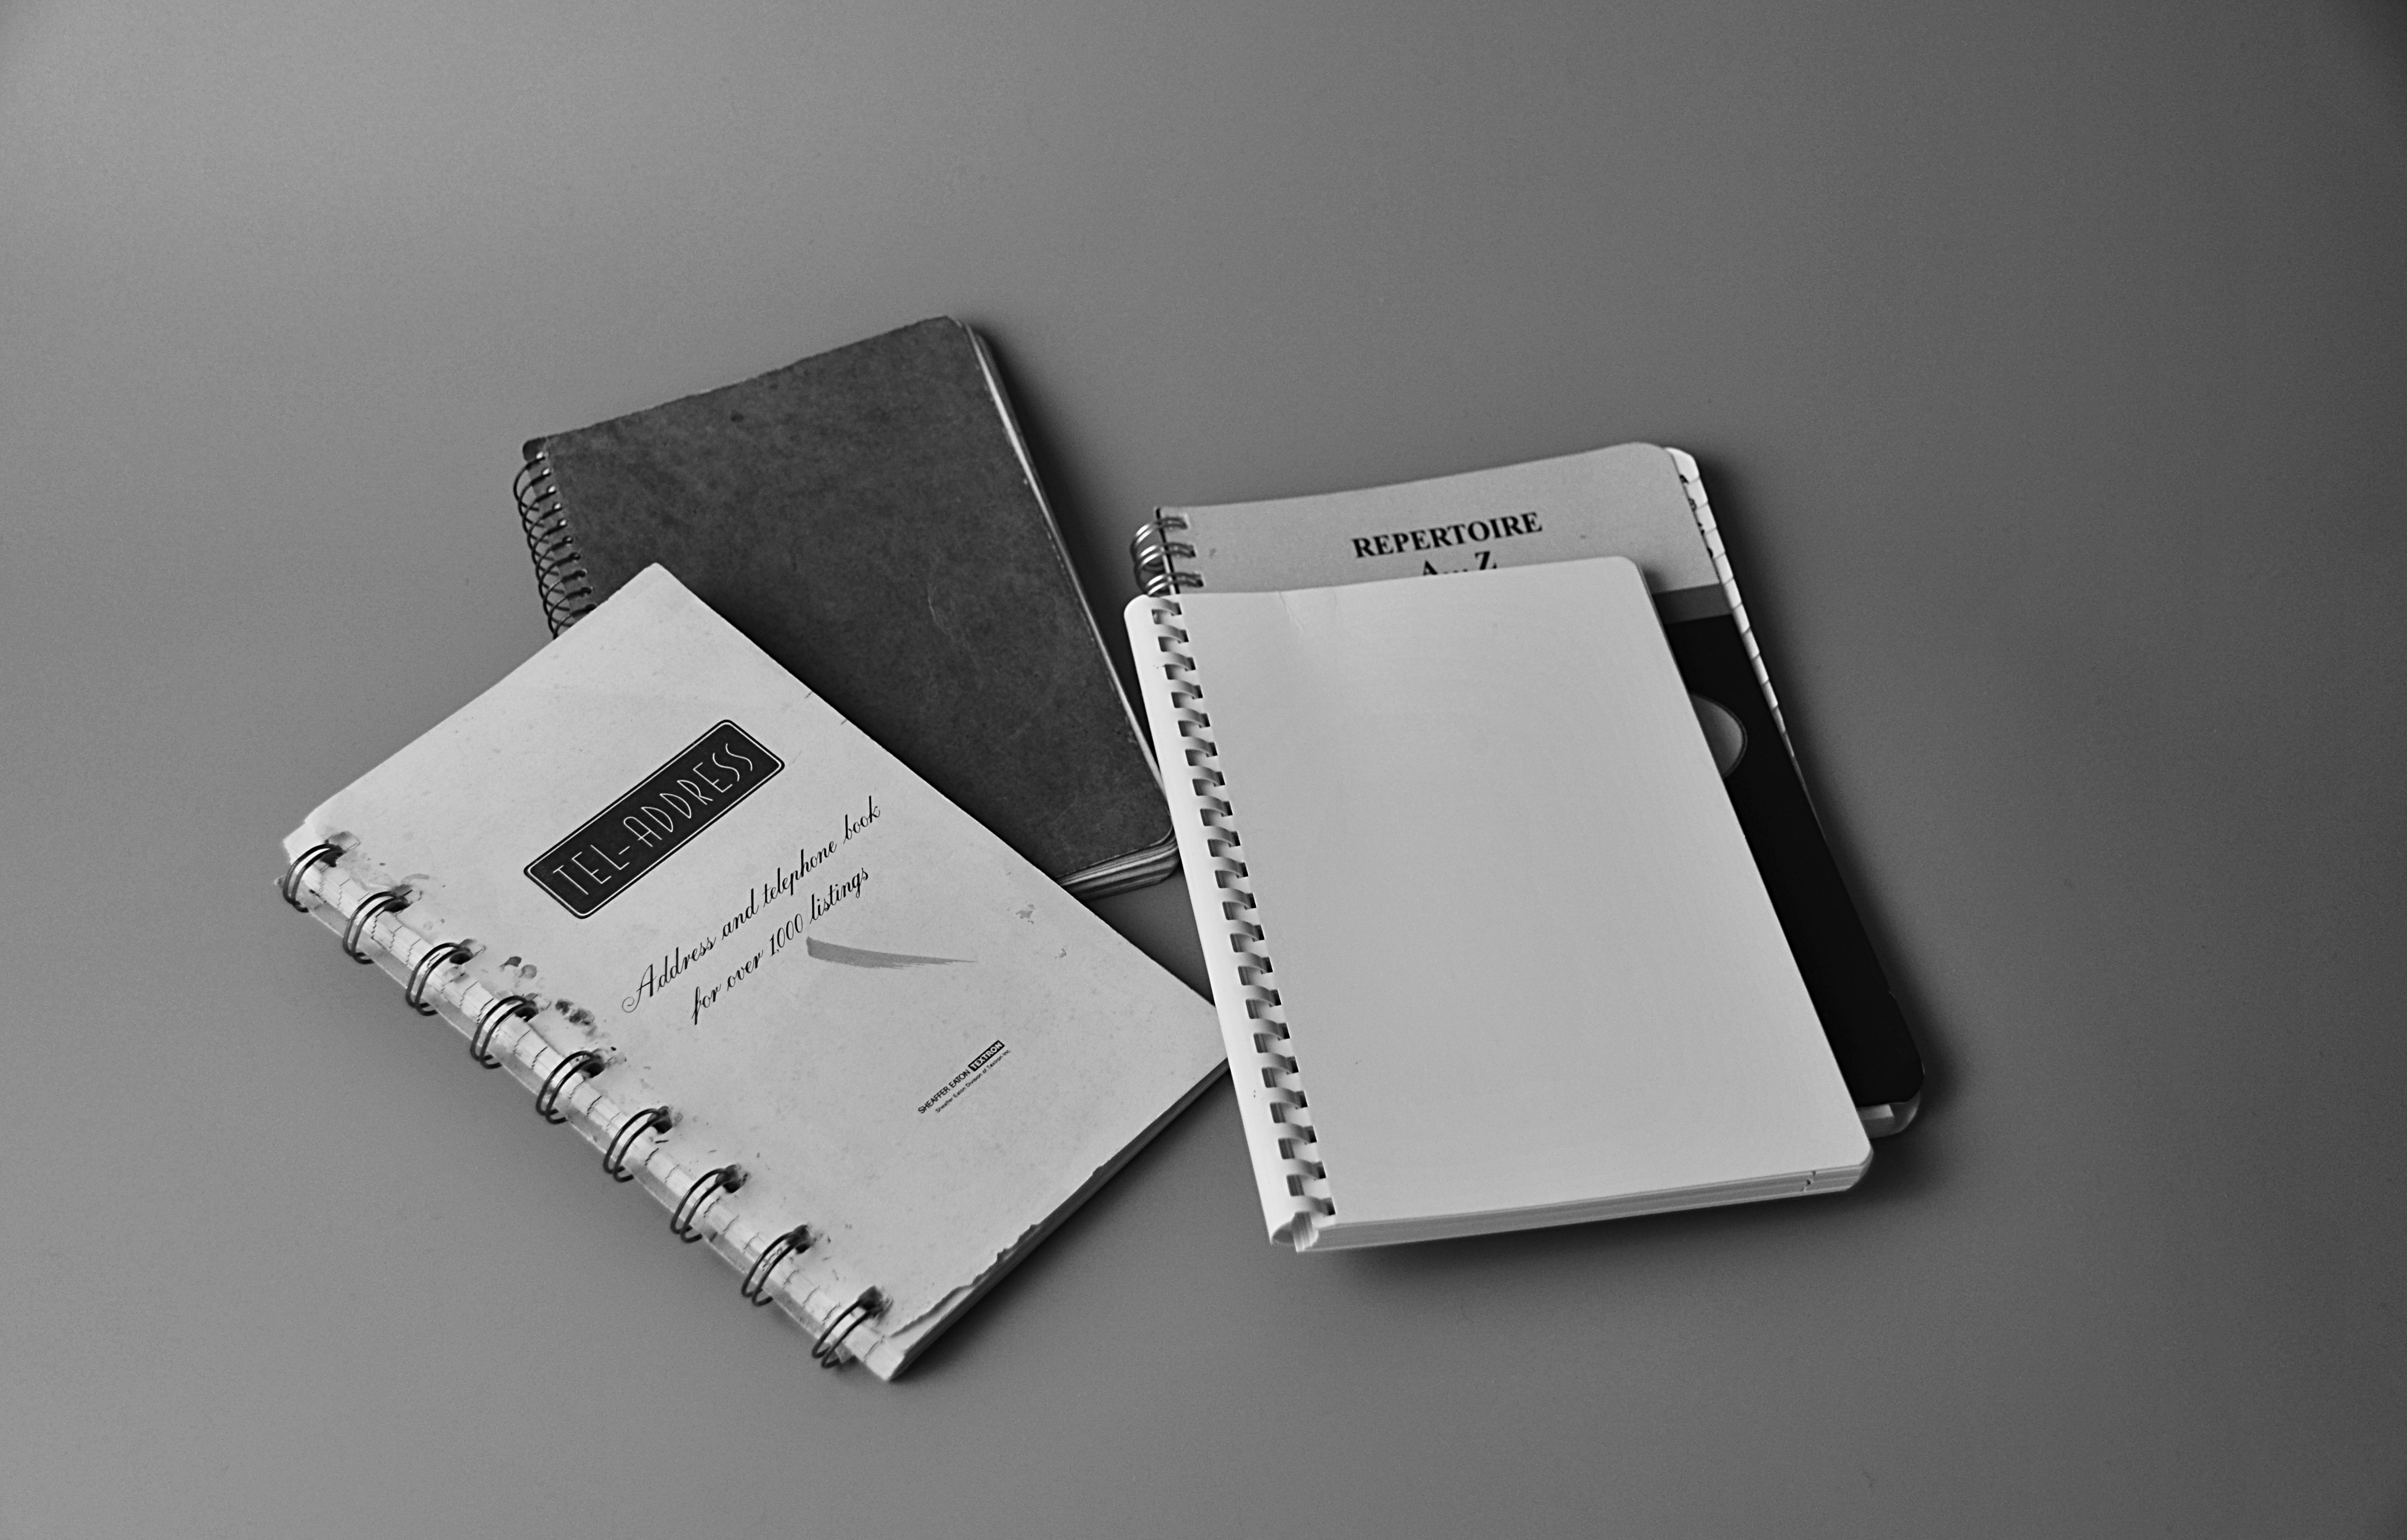
black and white, white, leather, office, business, black, paper, note, label, brand, product, text, document, notebooks, address book, fashion accessory, telephone book